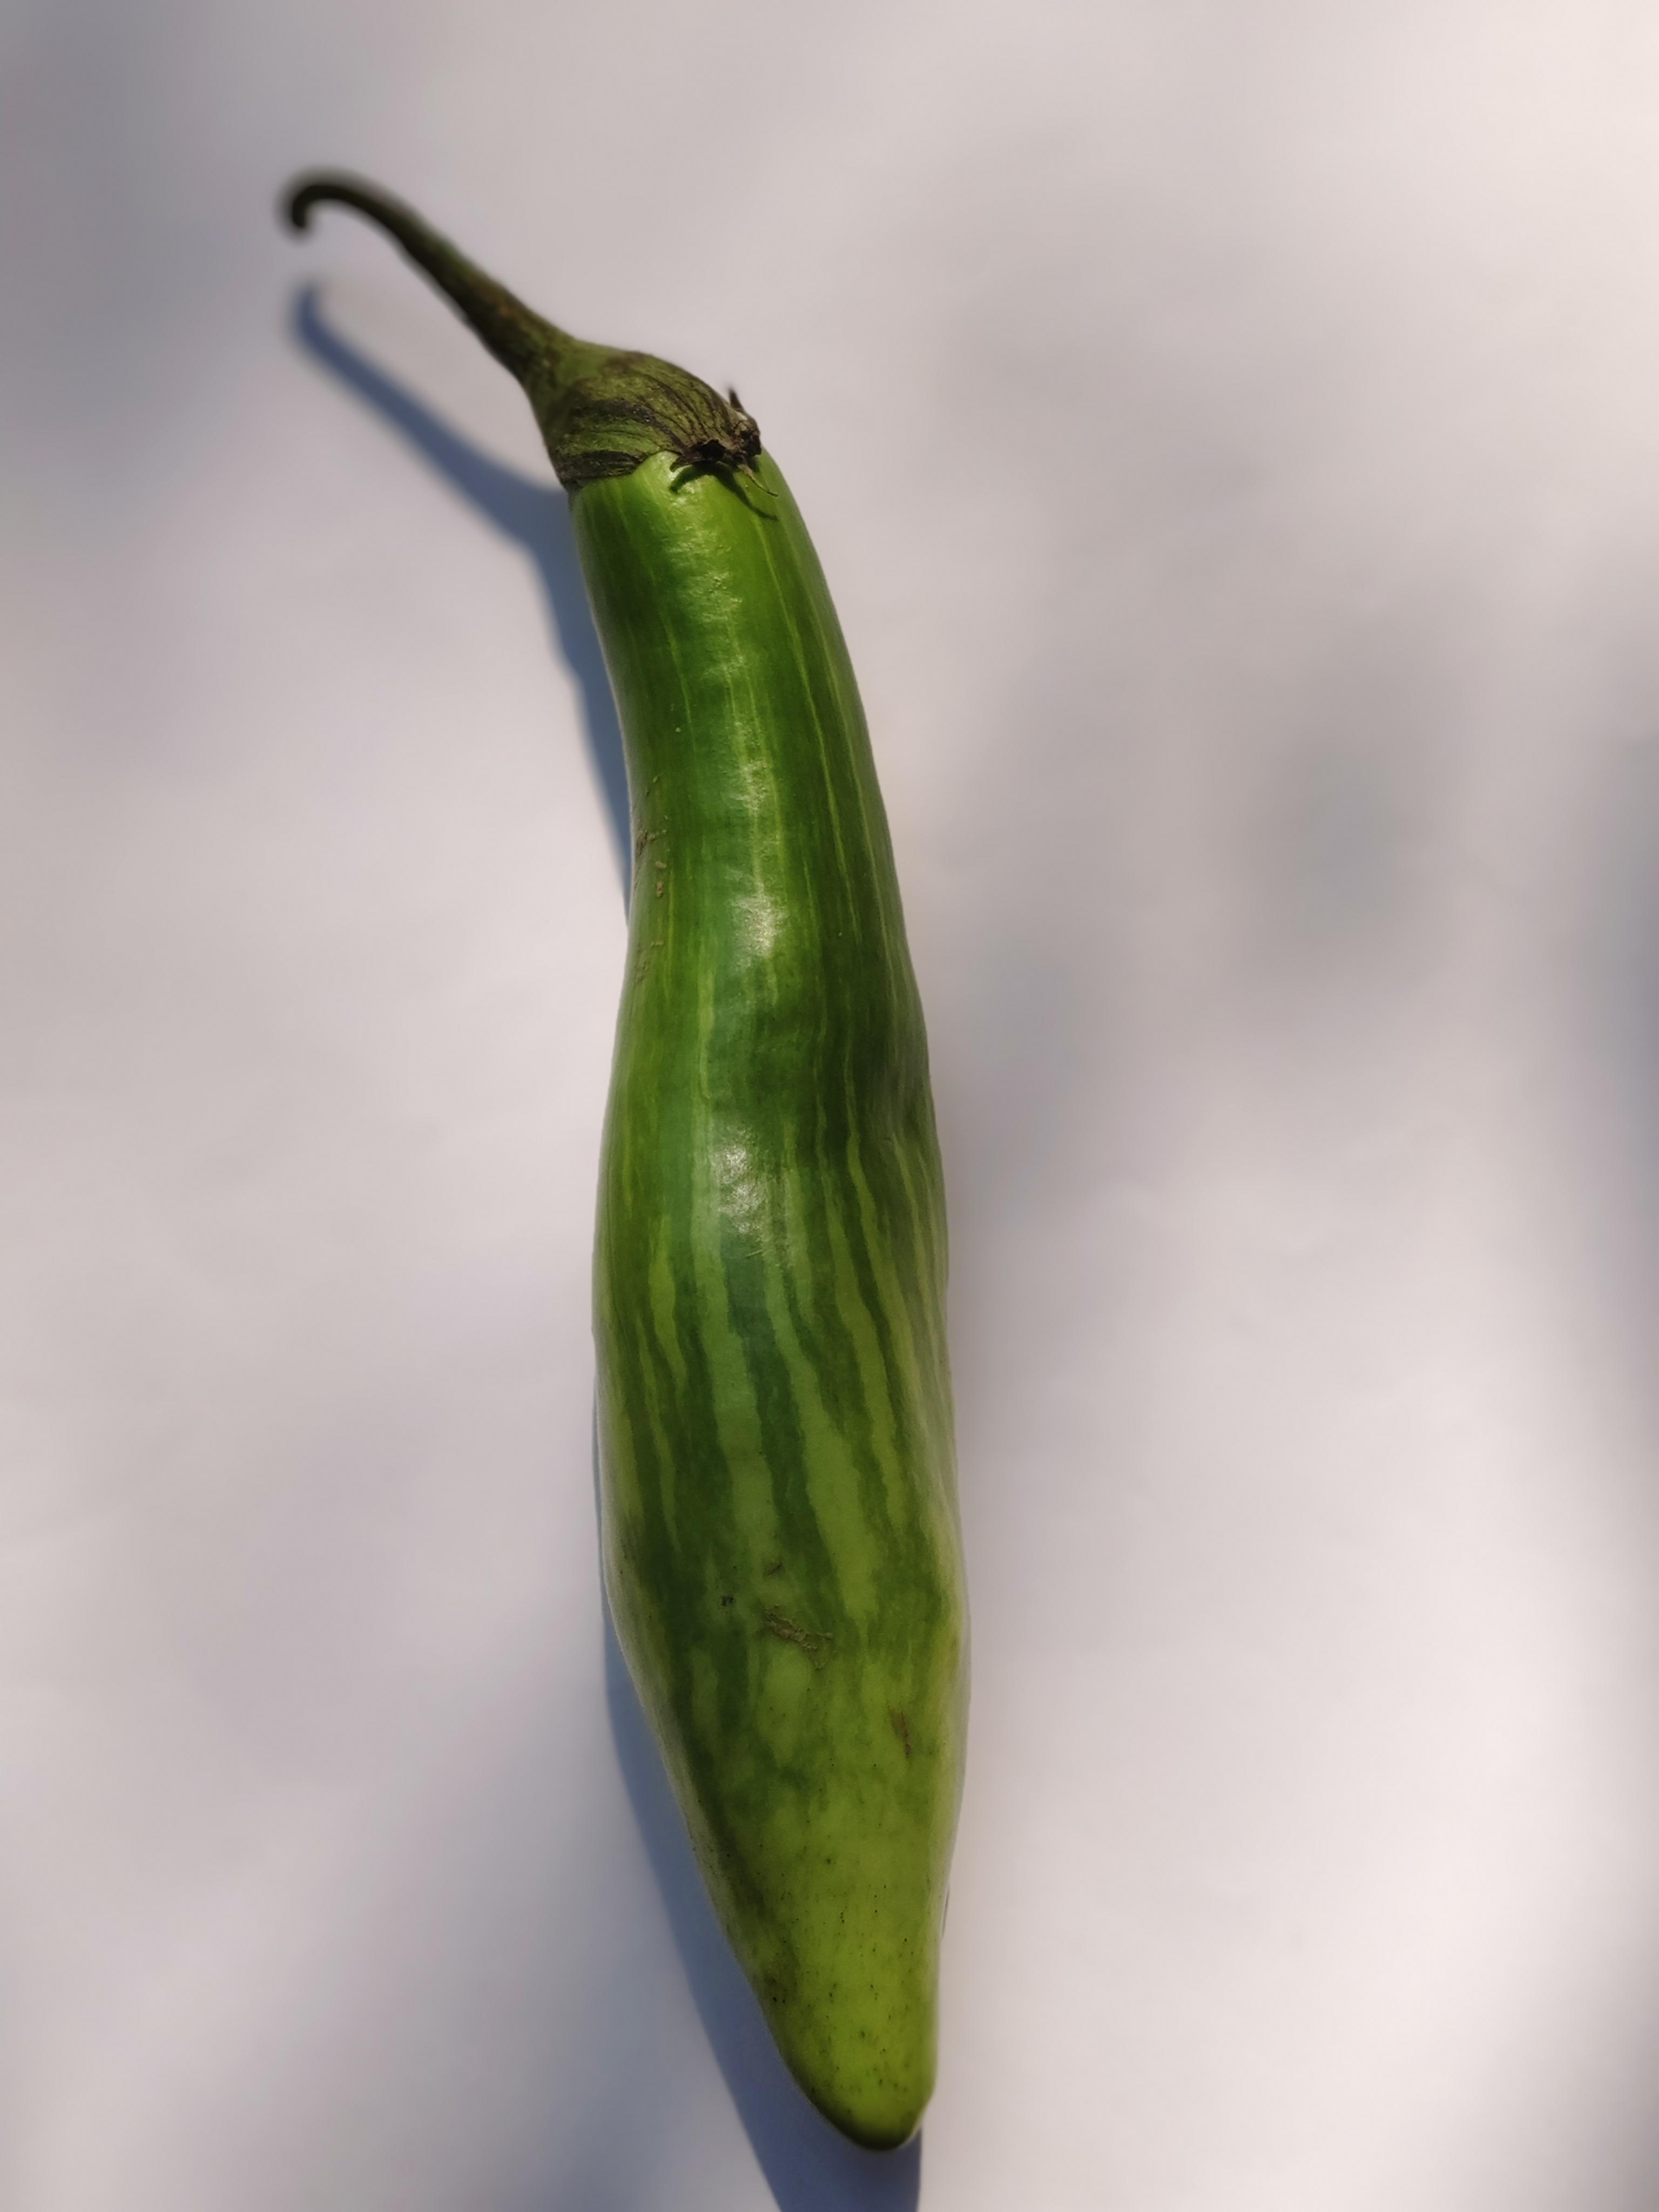
Label: Brinjal